Box and Cox (farce)

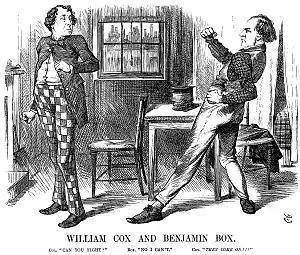
Disraeli (left) and Gladstone depicted as Box and Cox, "Punch", 1870

The play became so well known that the humorous magazine "Punch" printed a mock examination paper on it for use in drama schools, with such questions as "What was Mrs Bouncer's ostensible employment? Would Mrs Siddons, at any time in her career, have been justified in refusing this part? If so, state when, and give your reasons." "Punch" (and others) also used the characters of Box and Cox to represent the two opposing British party leaders, Benjamin Disraeli and W. E. Gladstone.